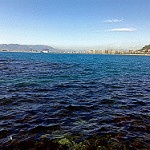
Label: sea